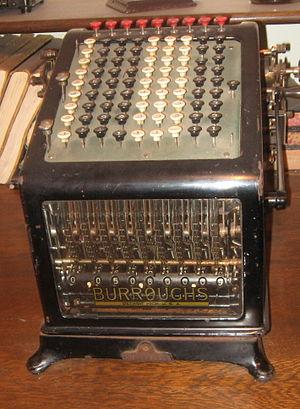
La Burroughs Corporation était l’un des leaders du marché de la bureautique. Cette société, qui avait vu le jour en 1886 en tant qu’American Arithmometer Company, devint Unisys après sa fusion en 1986 avec Sperry Univac. L'histoire de cette société est intimement liée aux grandes étapes du développement de l’informatique. Active à ses débuts dans la fabrication d’additionneuses à crosses, elle se spécialisa dans les machines de comptabilité programmables avant de se lancer dans les ordinateurs ; devenue l’un des principaux fabricants de macroordinateurs, Burroughs développait elle-même ses principaux périphériques, et même des machines à écrire et des imprimantes.